Servitude (Roman law)

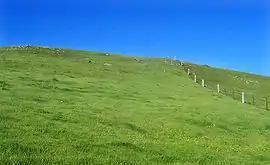

In Roman law, the praedial servitude or property easement (in Latin: "iura praedorium" or "servitutes praediorum"), or simply servitude ("servitutes"), consists of a real right the owners of neighboring lands can establish voluntarily, in order that a property called servient lends to other called dominant the permanent advantage of a limited use. As use relations, servitudes are fundamentally solidary and indivisible rights, the latter being what causes the servitude to remain intact despite the fact that any property involved may be divided. Furthermore, there is no possibility of acquisition or partial extinction.